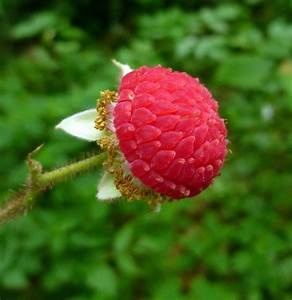
Label: raspberry